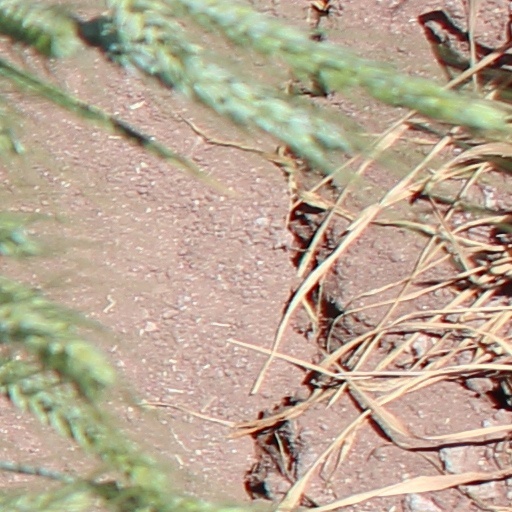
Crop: wheat